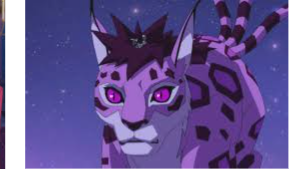
Portrait style: Cartoon Portrait